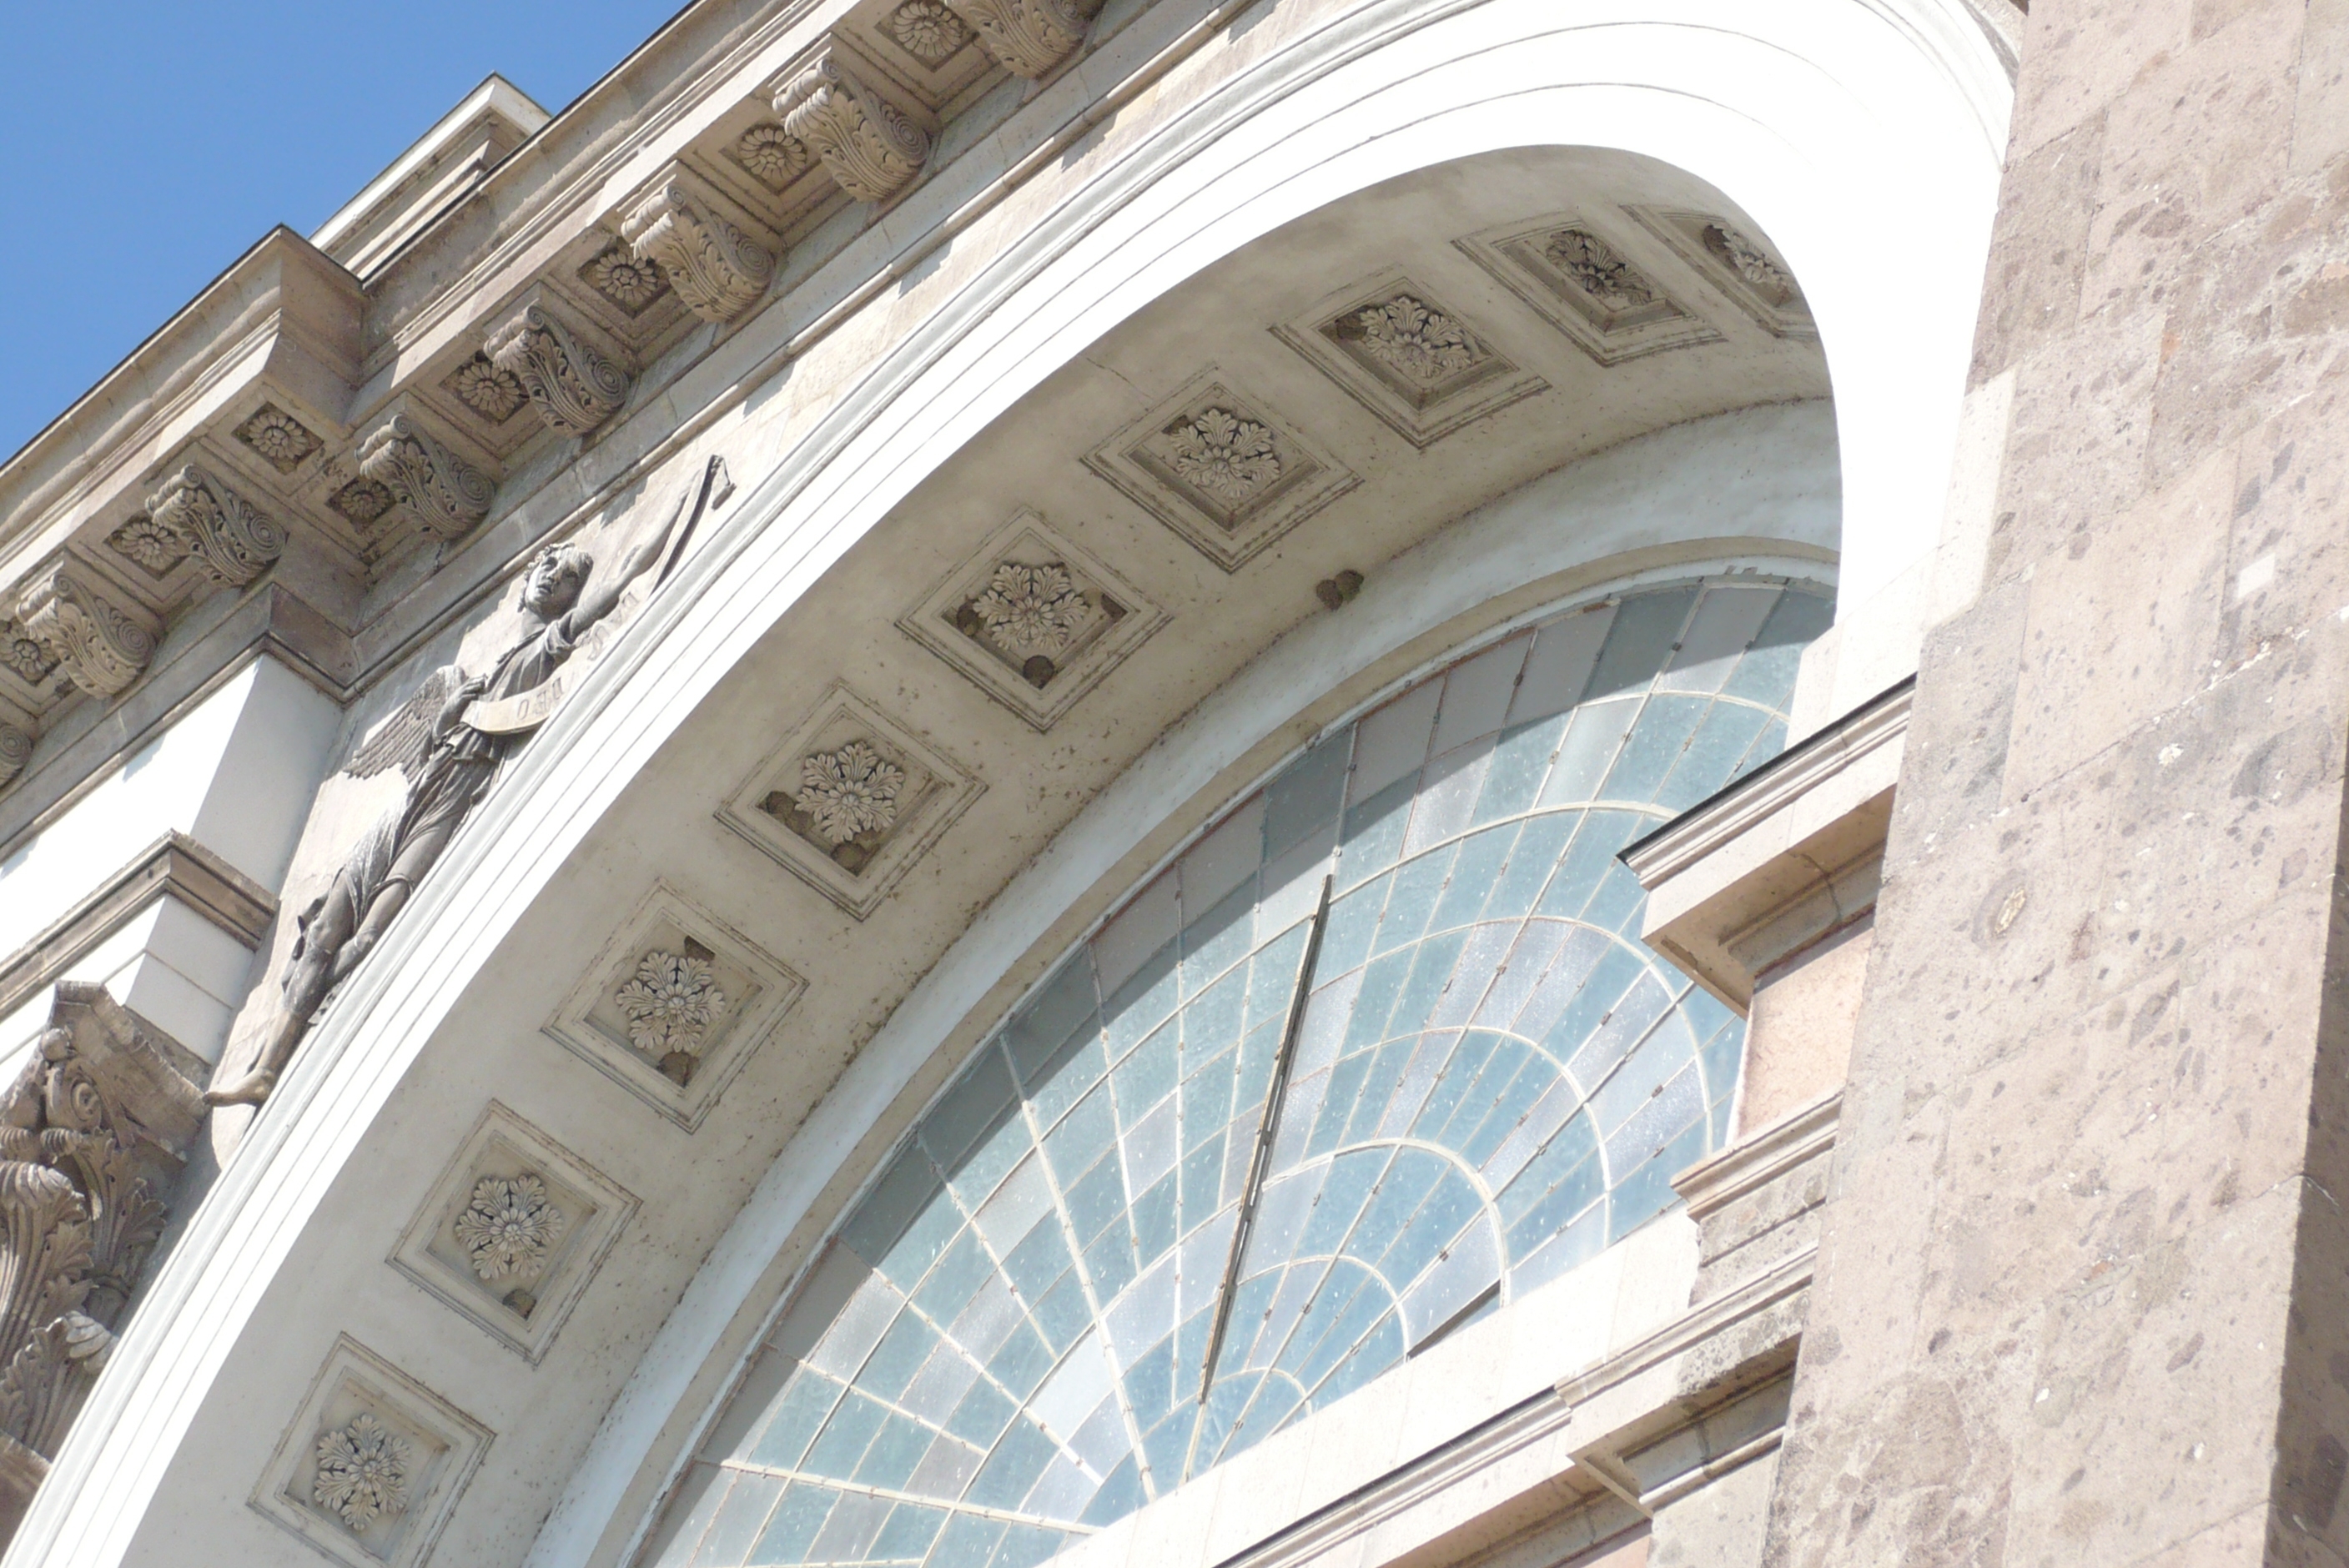
church, cathedral, hungarian, religious center, arch, coffered ceiling, rosette, carved stone, glass window, pillar, stained glass, old, building, architecture, swallow, swallow's nest, corinthian column, statue, relief, decorative glass, square, semicircle, catholic, facade, molding, arcade, classical architecture, daylighting, ancient roman architecture, column, medieval architecture